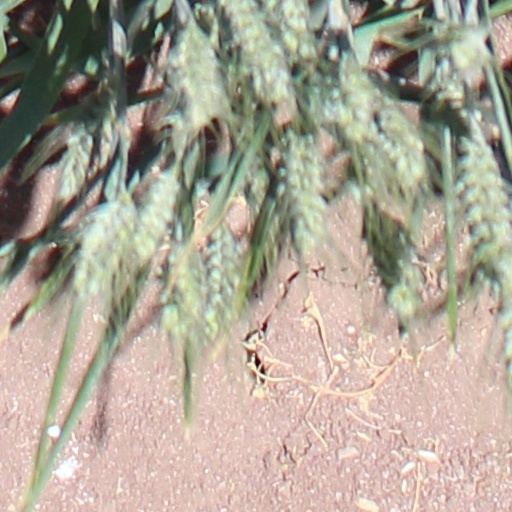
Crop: wheat